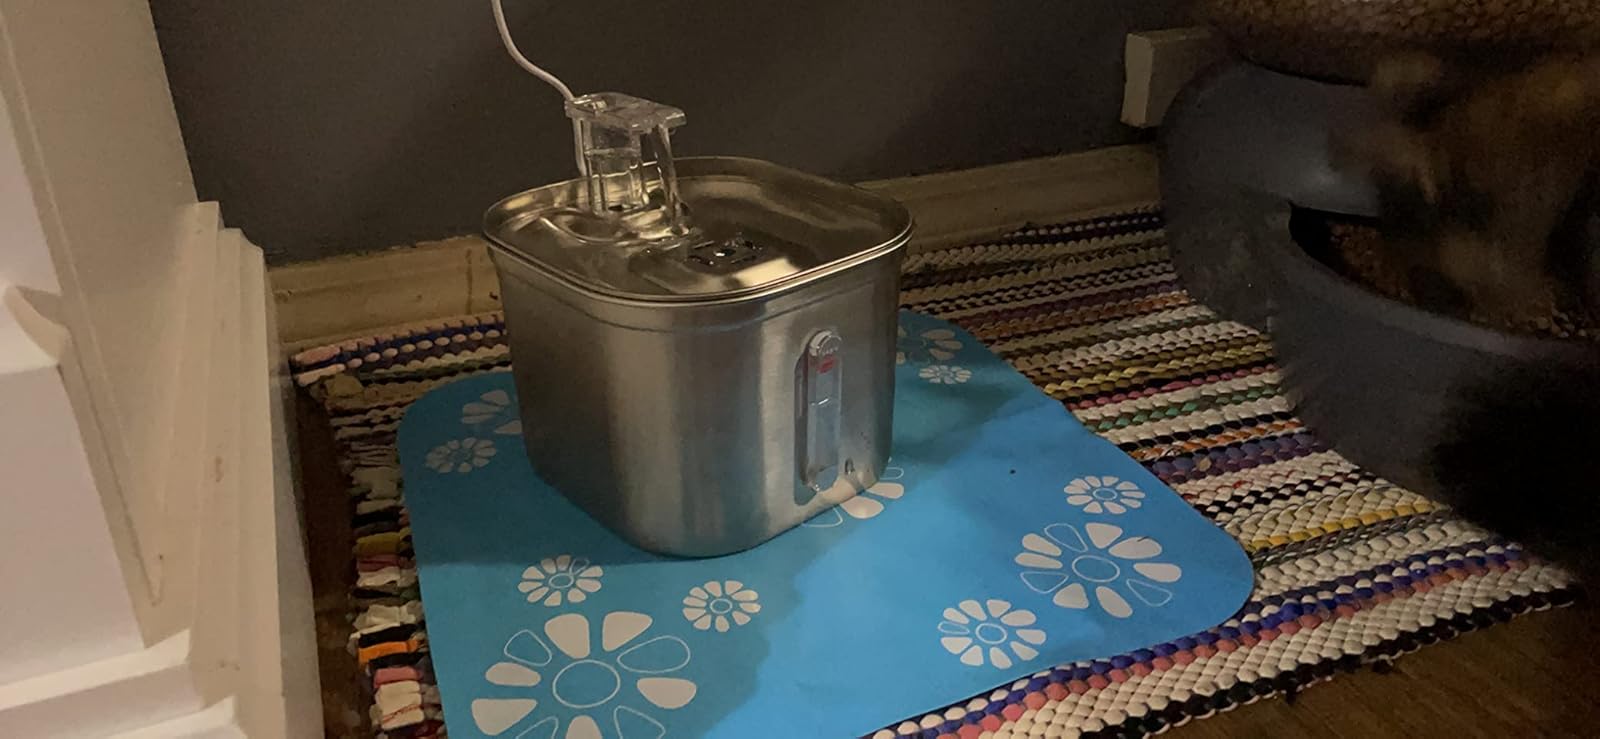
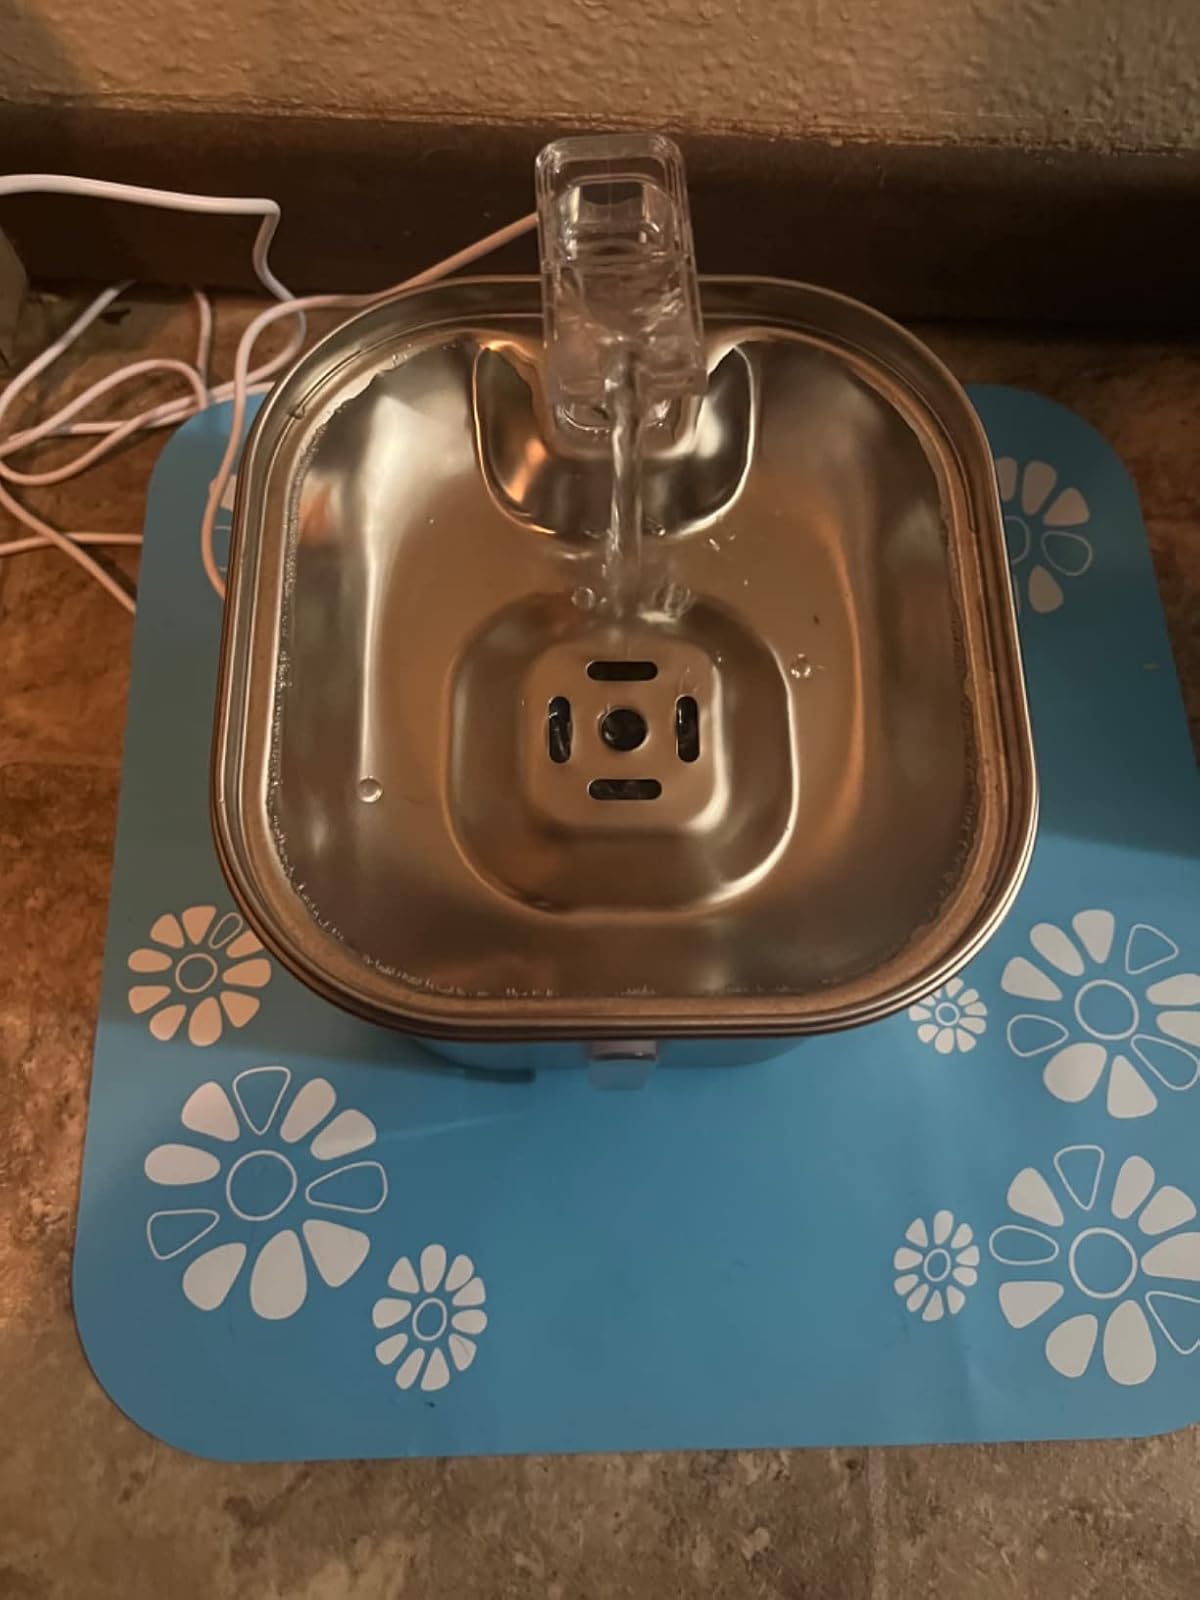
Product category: items_bowl
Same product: yes